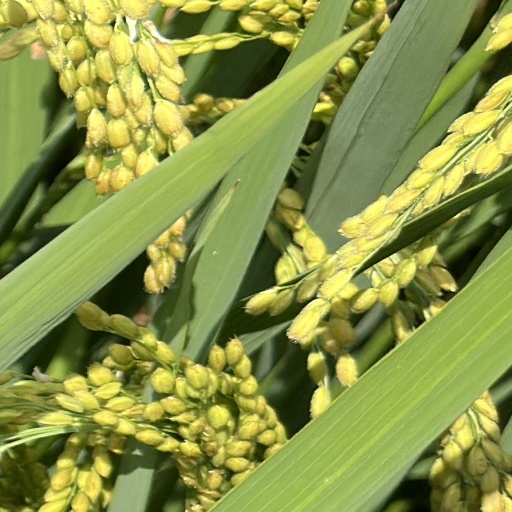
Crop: rice